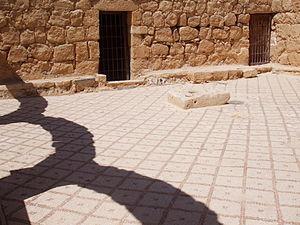
Le Qasr al Hallabat est un des châteaux du désert de Jordanie.